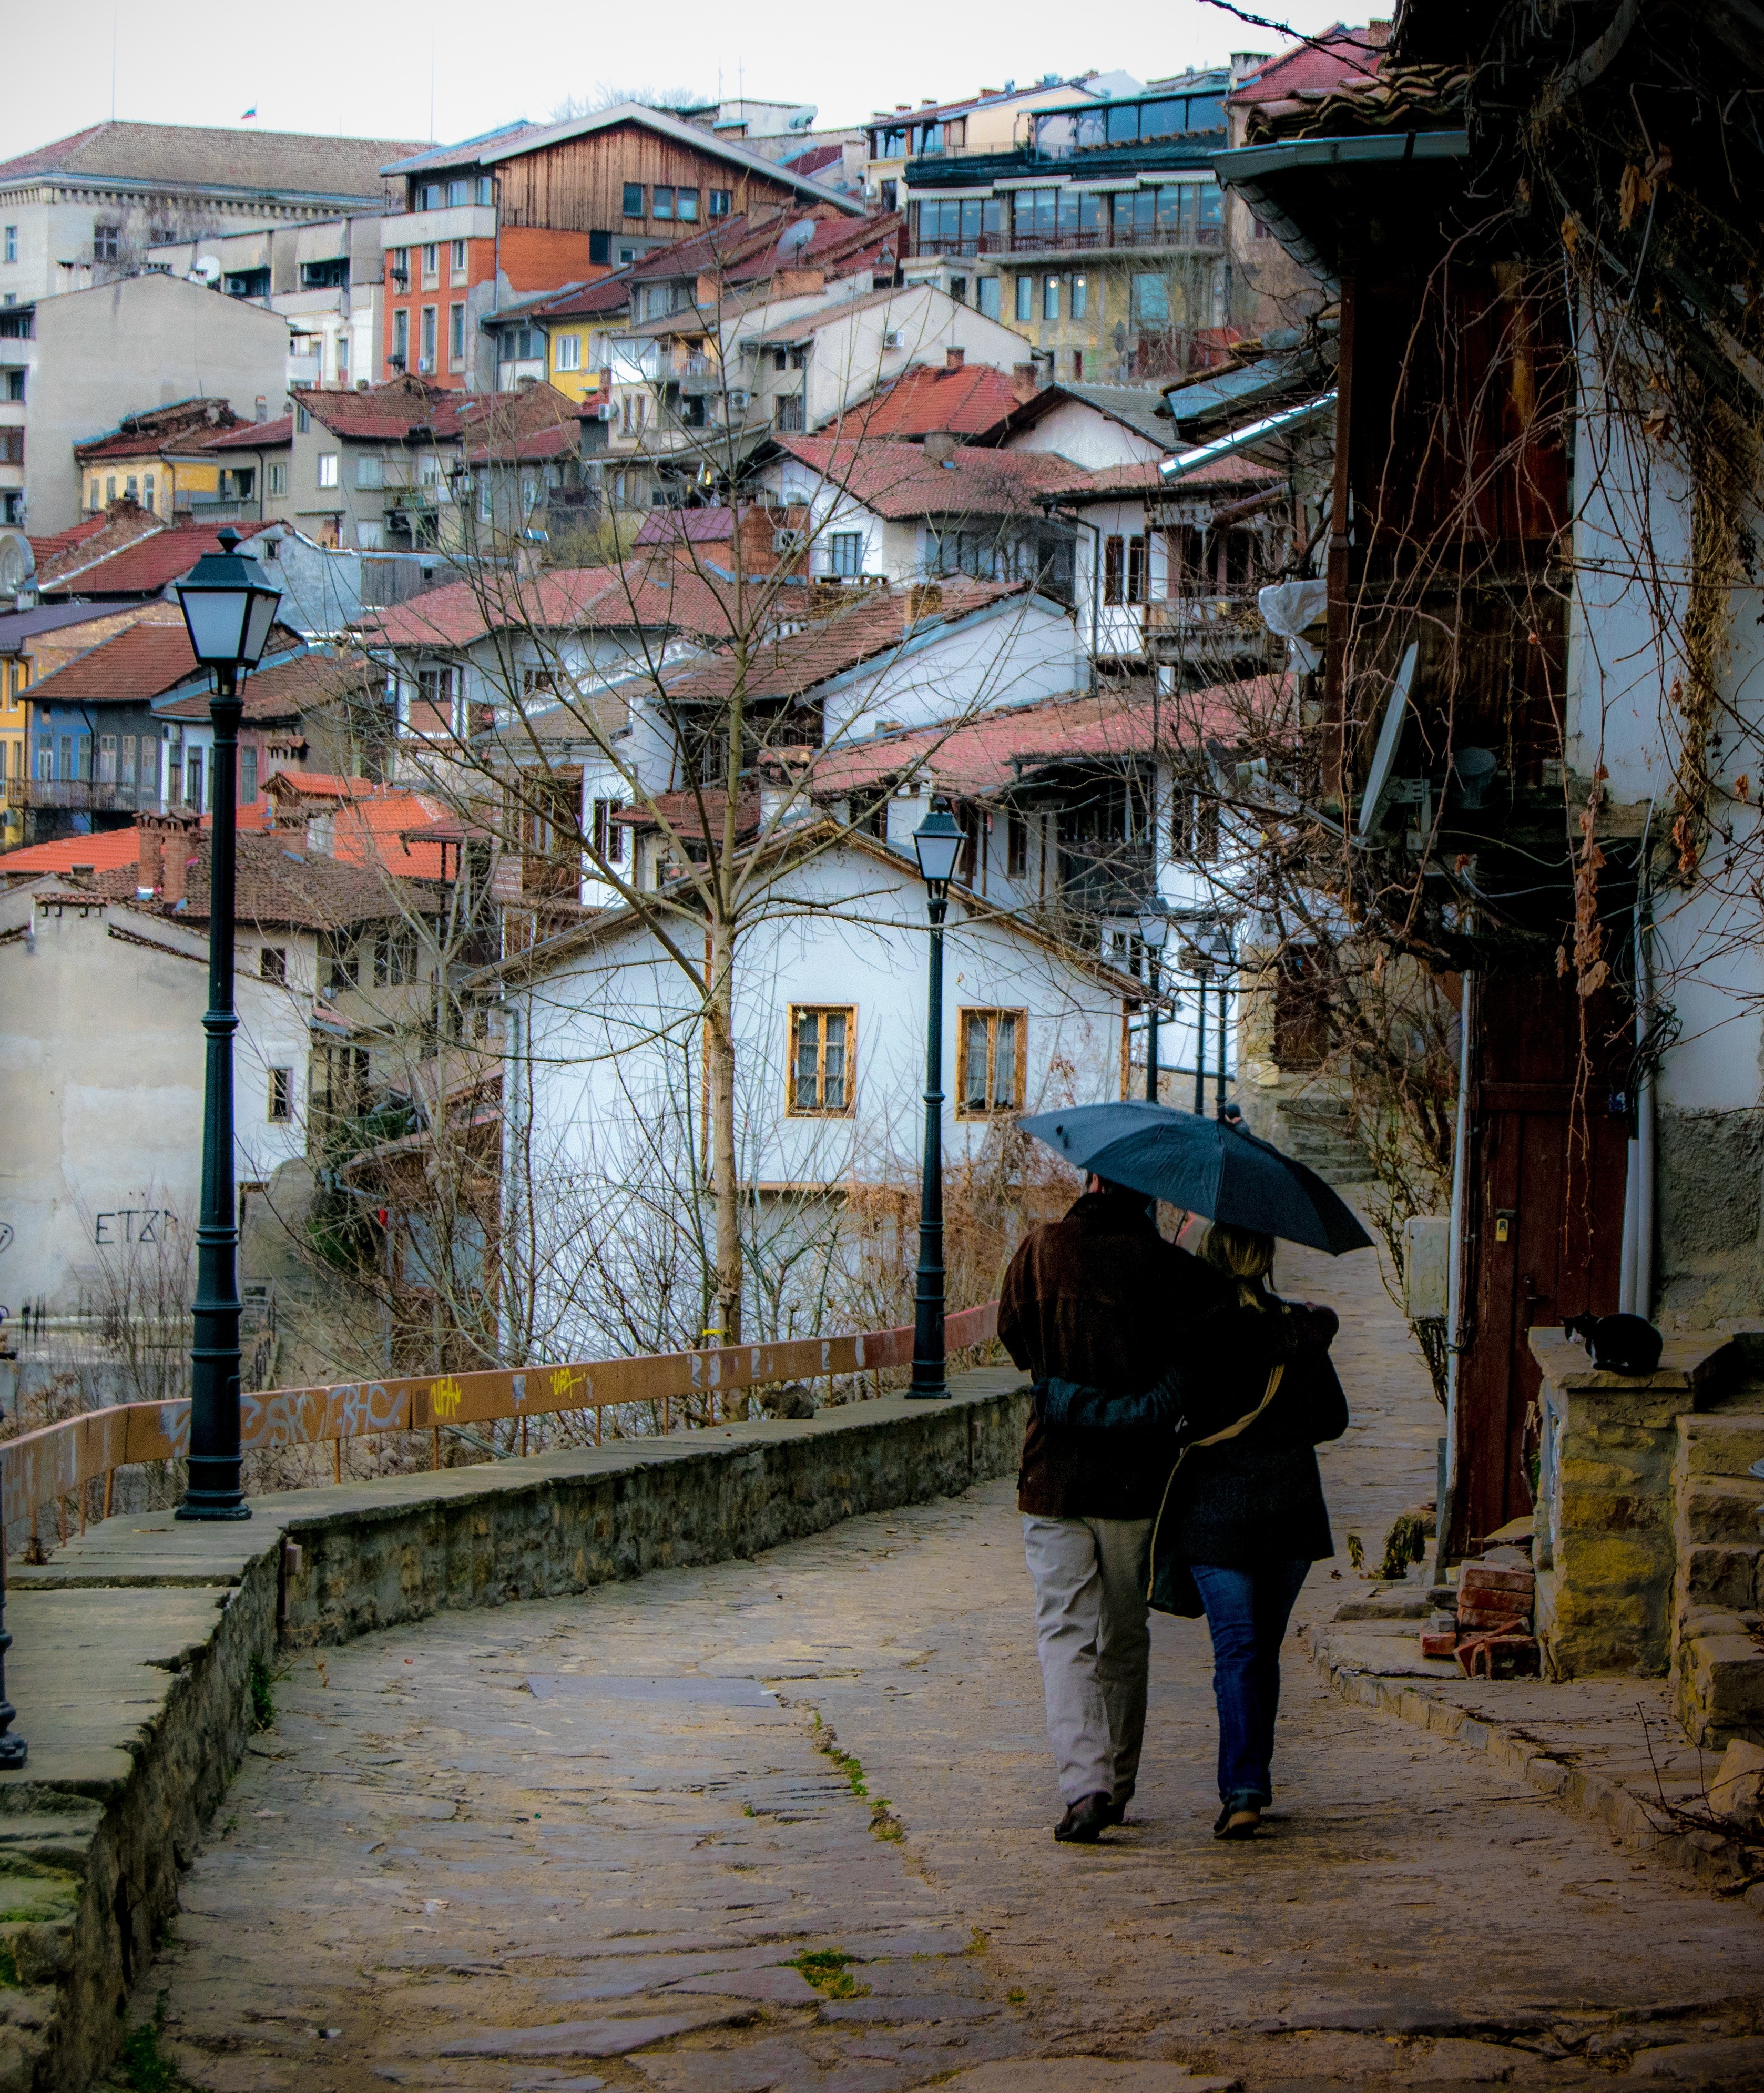
winter, road, street, town, alley, wall, cityscape, village, transport, suburb, art, infrastructure, slum, neighbourhood, urban area, residential area, human settlement